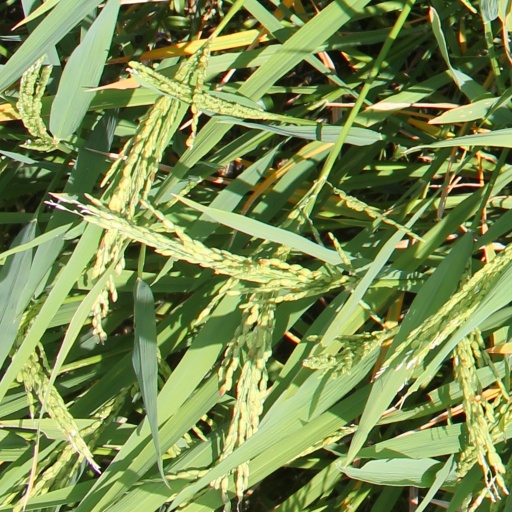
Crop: rice